Evelyn Greeley

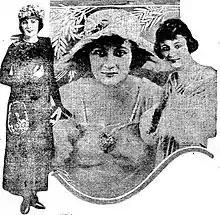
Three images of Greeley from 1918

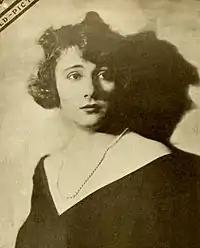
Greeley in 1919

Evelyn Greeley (1888–1975) was a prominent actress in silent films. She appeared in approximately 30 films from 1915 to 1922.